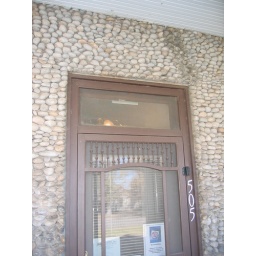
rock house in artesia